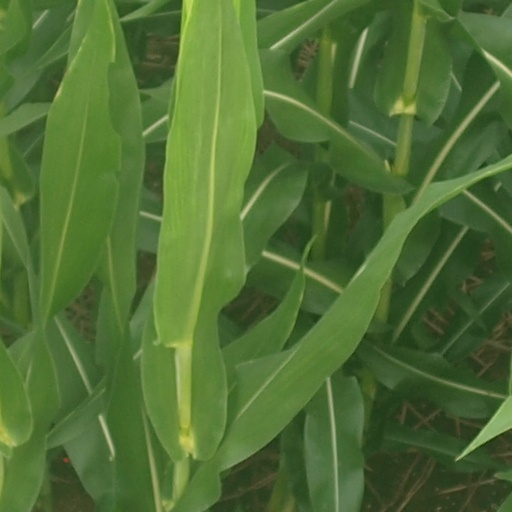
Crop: maize; corn